Otlica

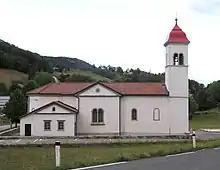
Guardian Angels Church

The parish church in the settlement is dedicated to the Guardian Angels and belongs to the Koper Diocese.